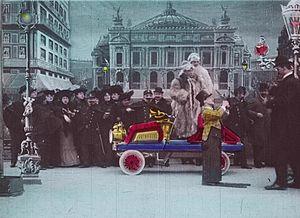
Le Raid Paris-Monte Carlo en deux heures est un film réalisé par Georges Méliès, sorti en 1905.